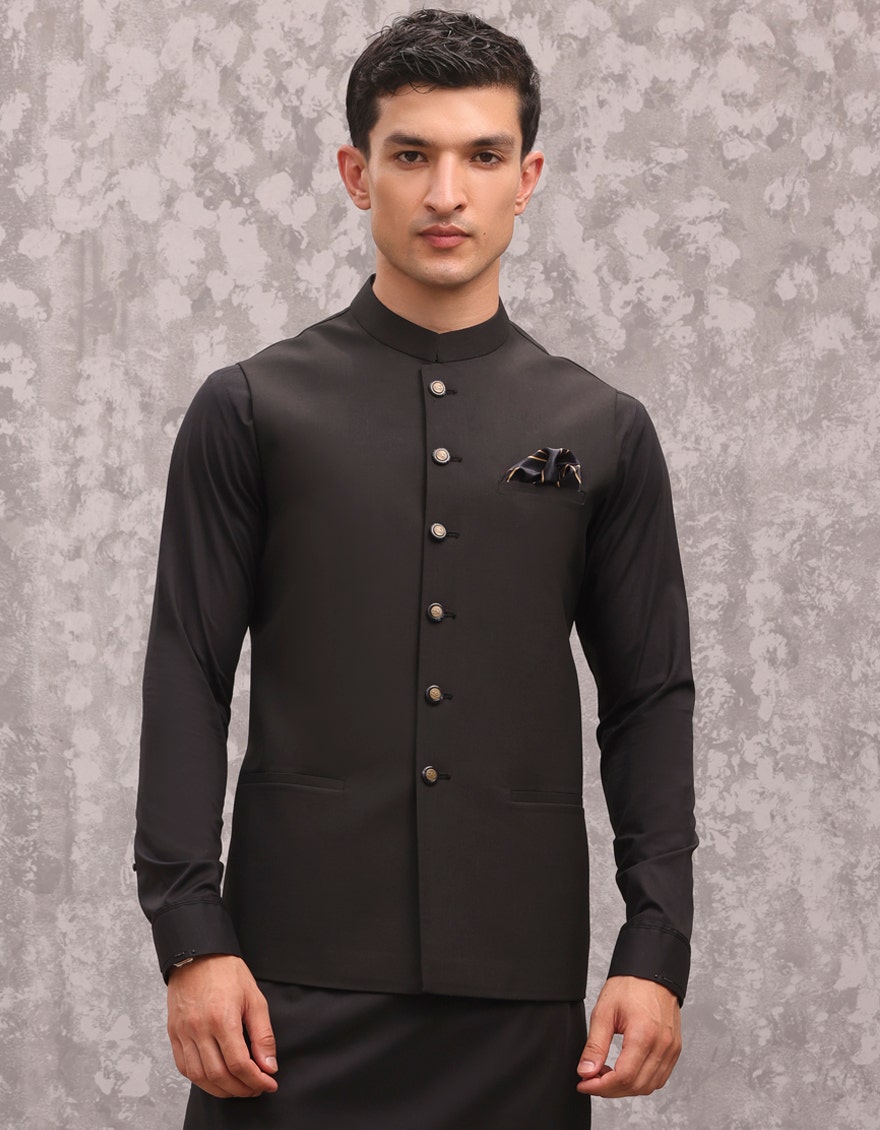
black karan nehru jacket